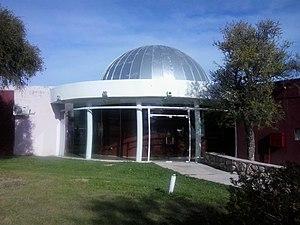
La province de San Luis est une subdivision de l'Argentine située au centre-ouest du pays. Sa capitale est la ville de San Luis.